Haydar Akar

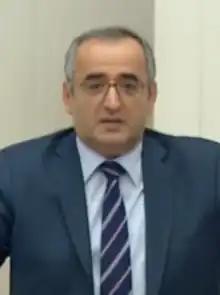

Haydar Akar (born 21 December 1963), is a Turkish politician, who is currently Deputy Speaker of the Grand National Assembly of Turkey since 16 July 2020.